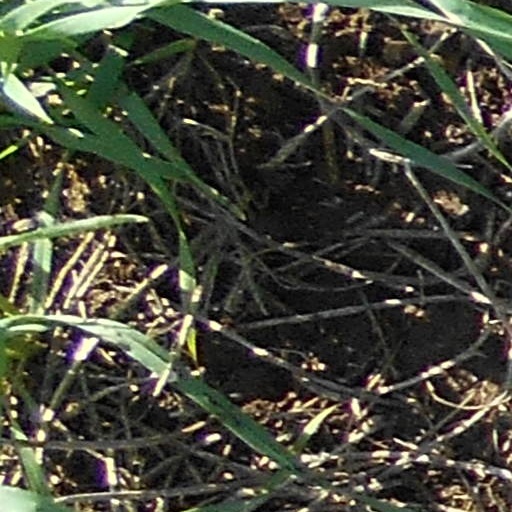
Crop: wheat